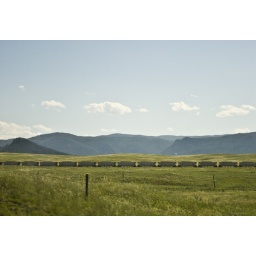
A train in a valley with mountains behind it.